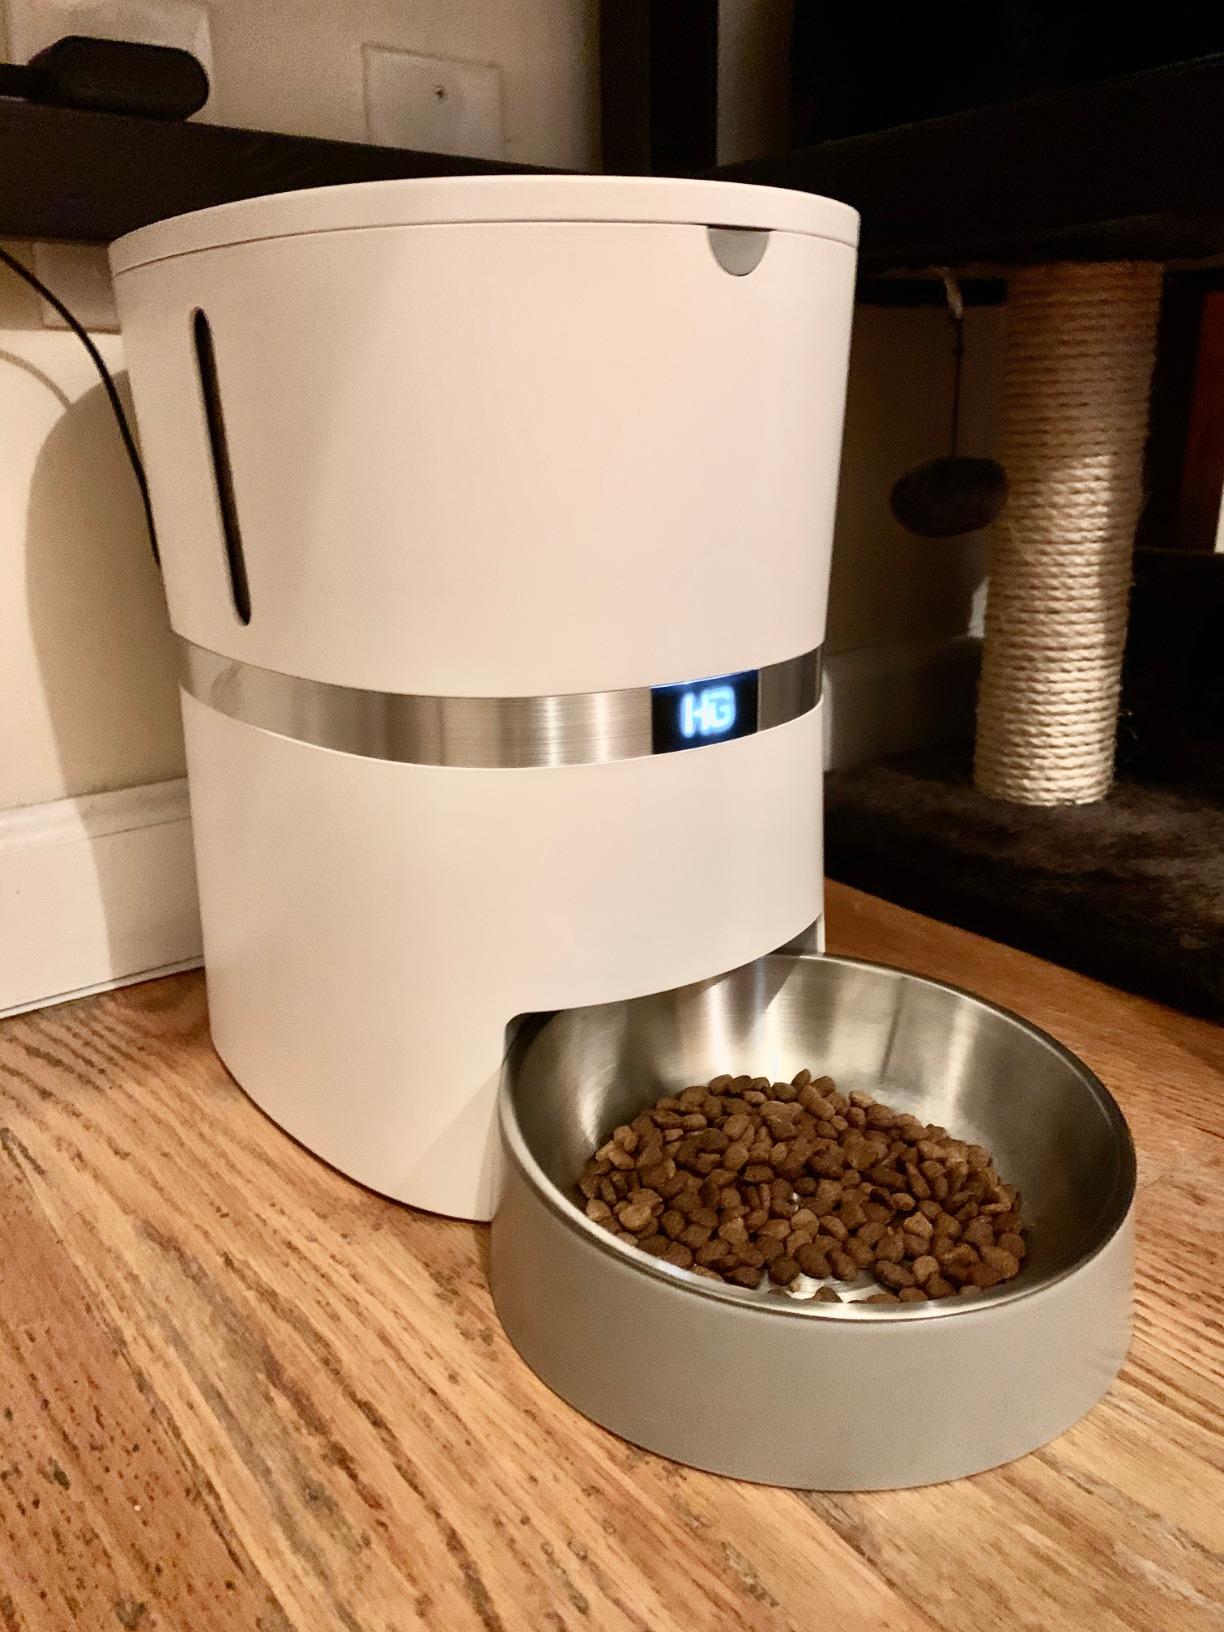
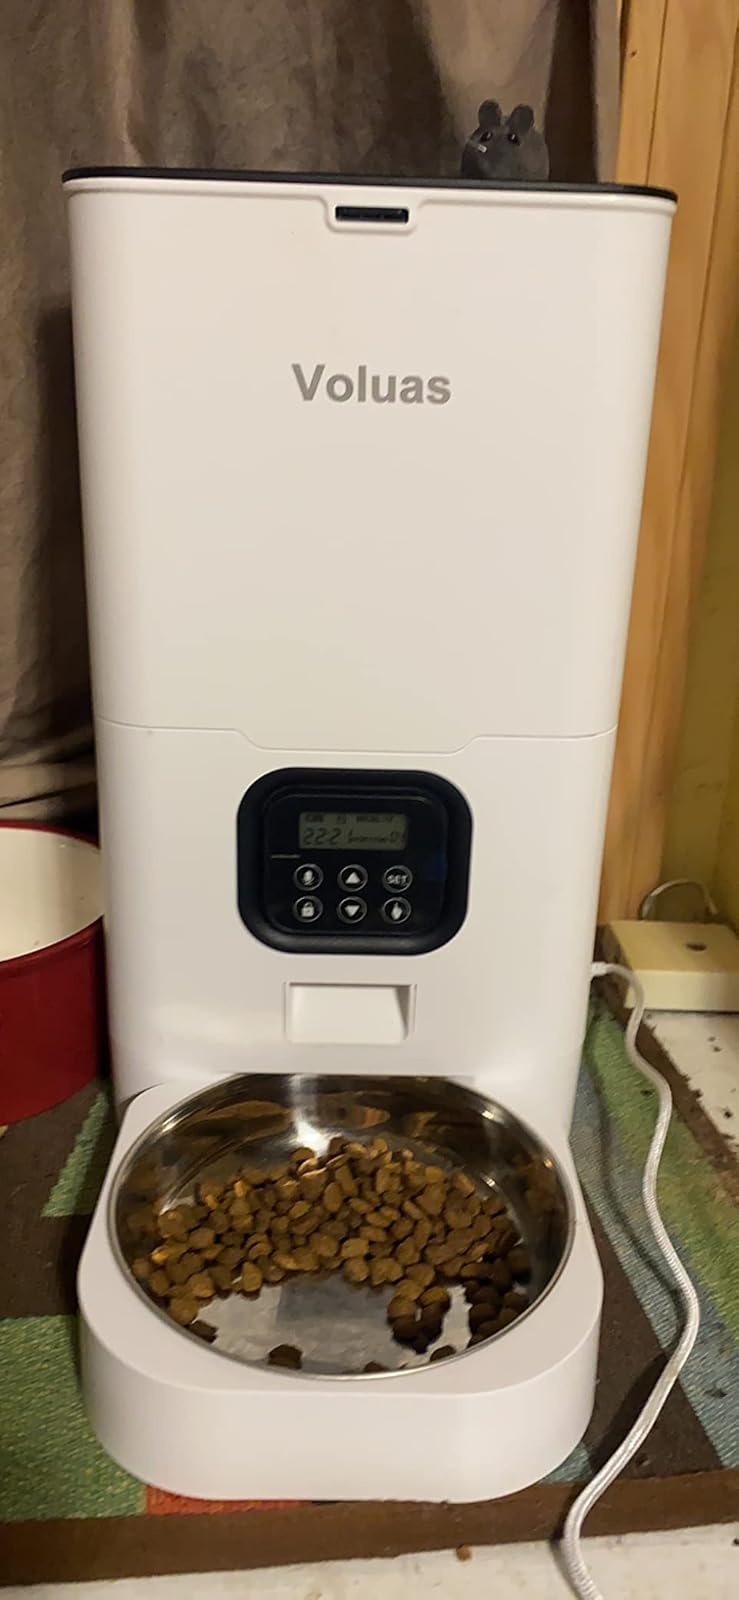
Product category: items_feeder
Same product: no